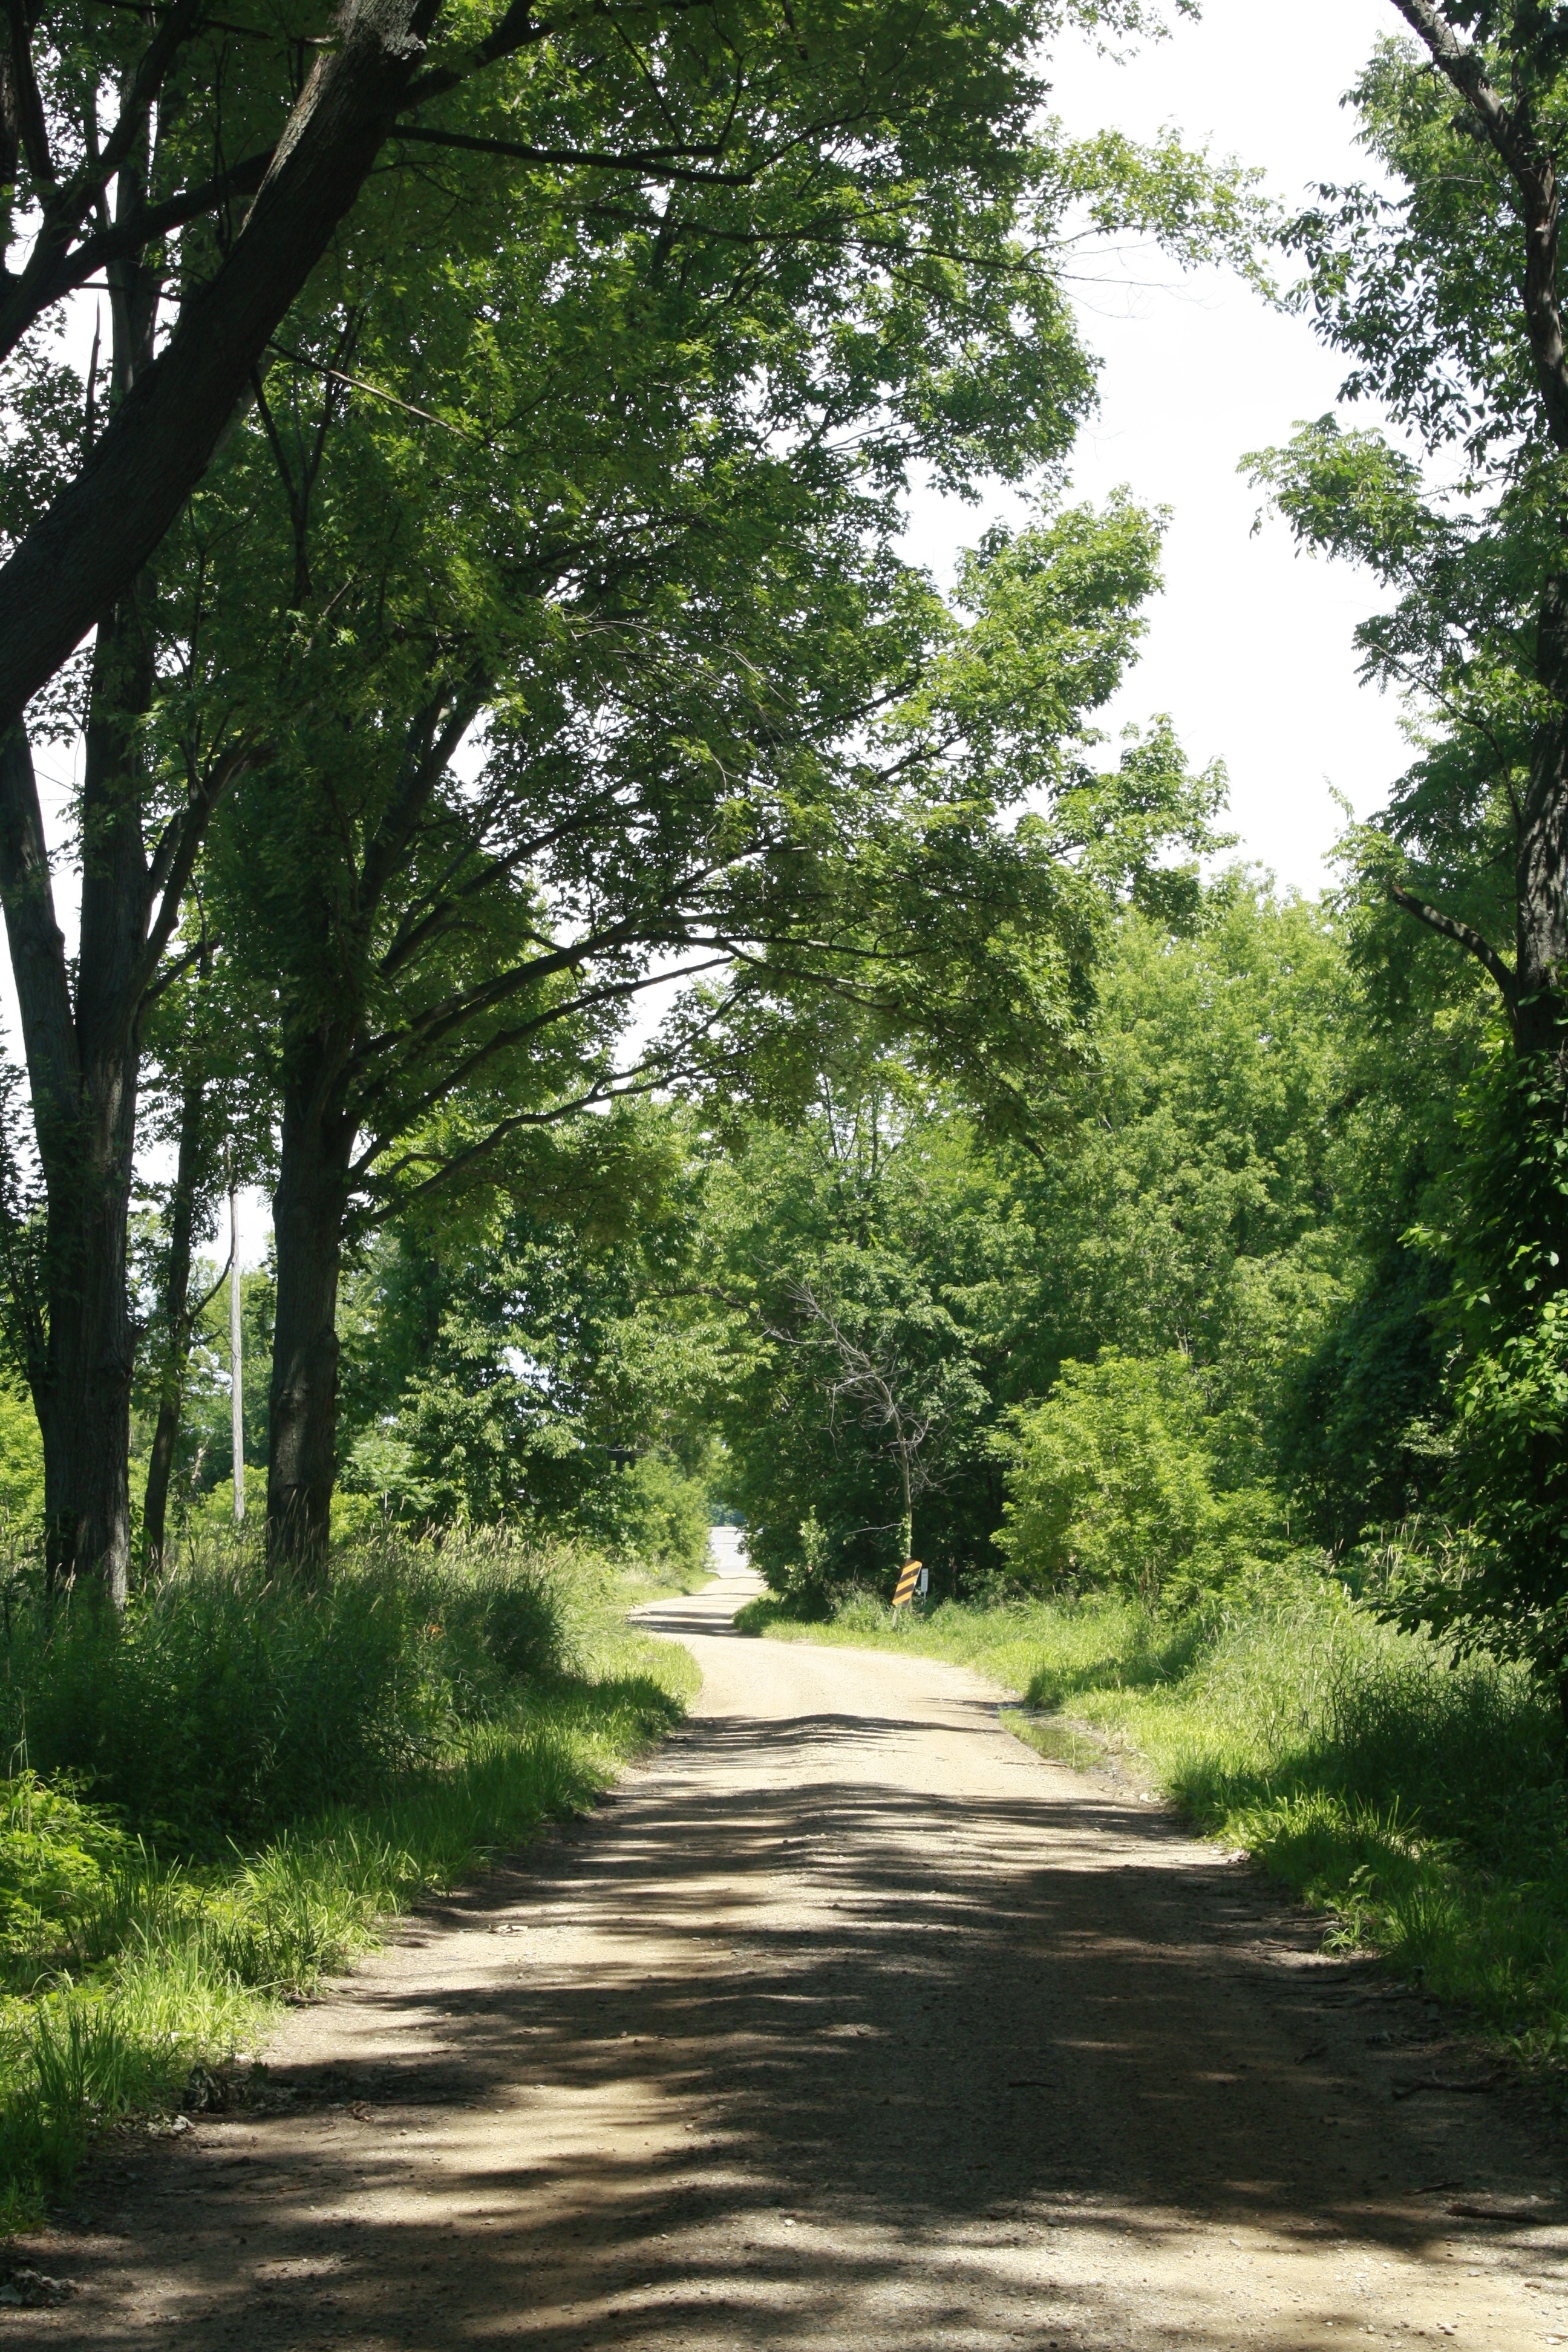
landscape, tree, nature, forest, path, outdoor, plant, trail, sunlight, leaf, flower, dirt road, green, autumn, park, botany, garden, woodland, habitat, rural area, woody plant